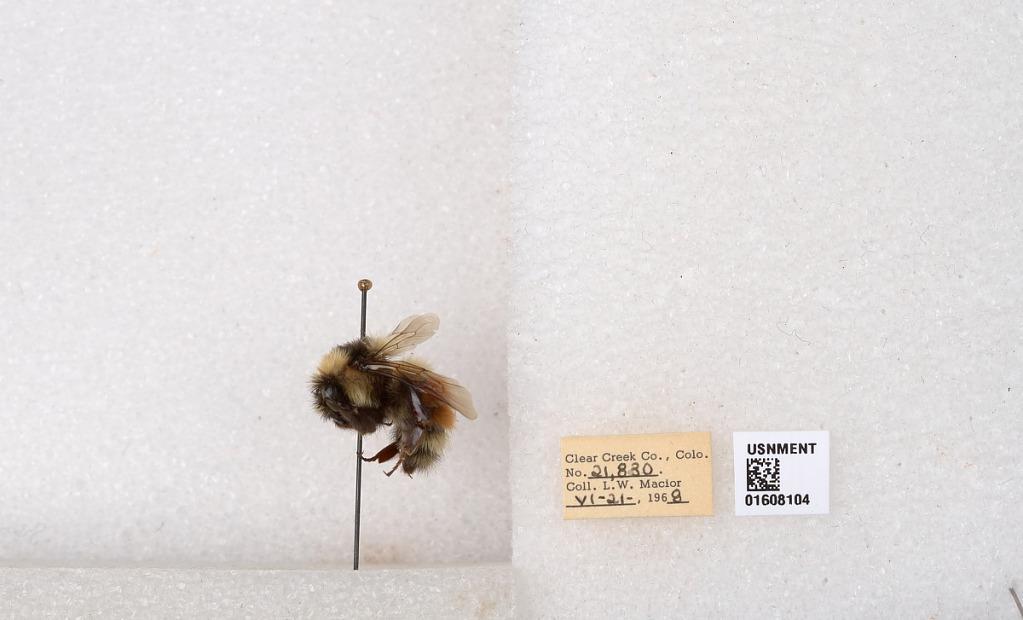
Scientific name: Bombus (Pyrobombus) sylvicola Kirby
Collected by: L. Macior
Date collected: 1968-6-21
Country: United States
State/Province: Colorado
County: Clear Creek
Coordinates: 39.6891, -105.644